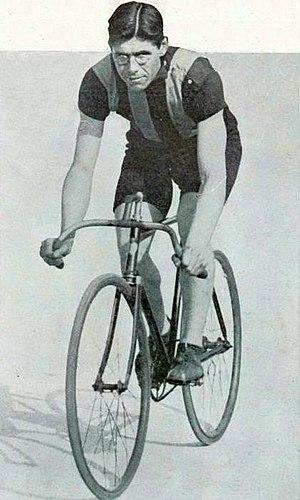
Leon Meredith, champion olympique de poursuite par équipes aux JO de Londres en 1908.
Leonard Meredith est un coureur cycliste britannique. Il est notamment sept fois champion du monde de demi-fond entre 1904 et 1913. Lors des Jeux olympiques de 1908 à Londres, il remporte la médaille d'or en poursuite par équipes pour sa première apparition aux Jeux, avec Ernest Payne, Benjamin Jones et Clarence Kingsbury. Quatre ans plus tard aux Jeux de 1912 à Stockholm il emporte la médaille d'argent de la course sur route par équipes. Il participe une dernière fois aux Jeux olympiques en 1920 à Anvers où il prend la dix-huitième place de la course sur route.